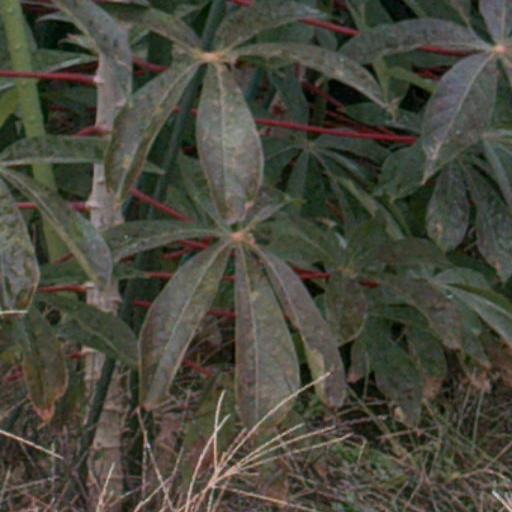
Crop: cassava